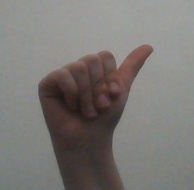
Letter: dhad